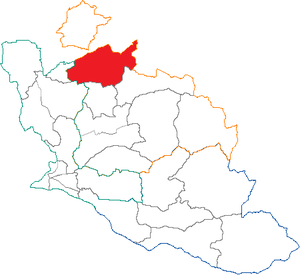
Situation du canton dans le département de Vaucluse (France)
Le canton de Vaison-la-Romaine est un canton français situé dans le département de Vaucluse en région Provence-Alpes-Côte d'Azur.